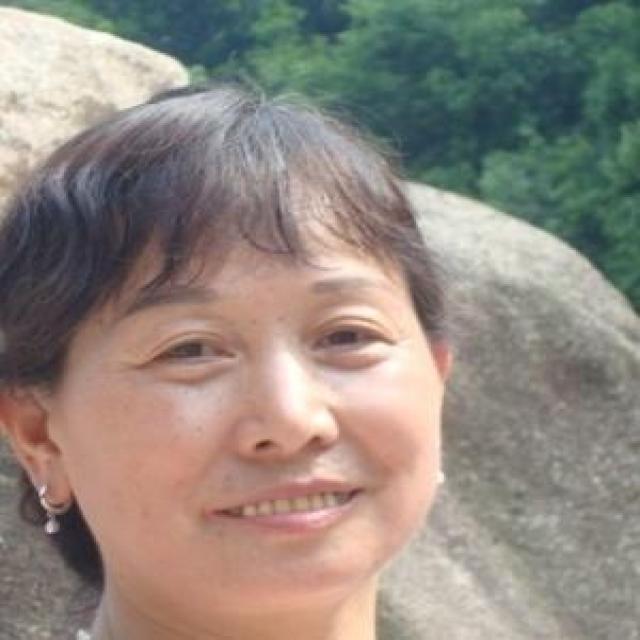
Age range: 45-64